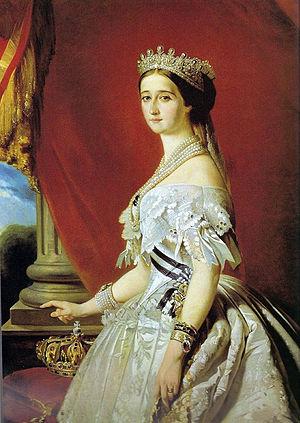
María Eugenia Ignacia Agustina de Palafox y Kirkpatrick, 19ᵉ comtesse de Teba — dite Eugénie de Montijo —, née le 5 mai 1826 à Grenade et morte le 11 juillet 1920 à Madrid, est l'épouse de Napoléon III, empereur des Français. À ce titre, elle porte le titre d'impératrice des Français du 29 janvier 1853 au 4 septembre 1870.